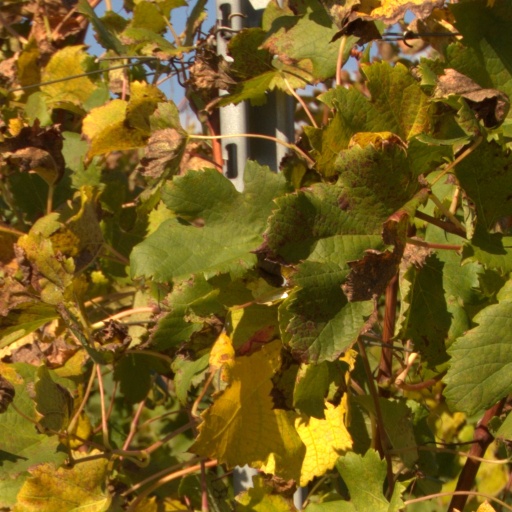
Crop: grape